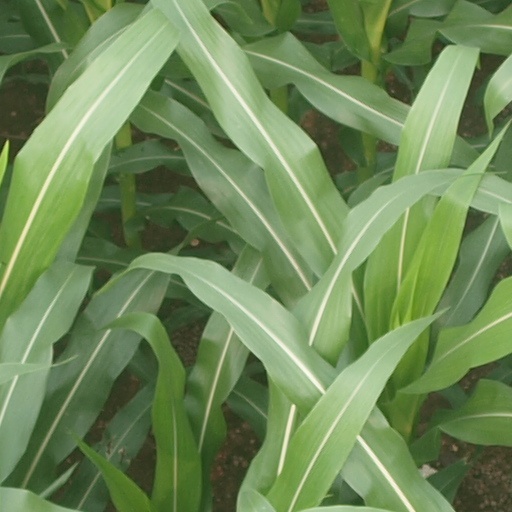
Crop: maize; corn